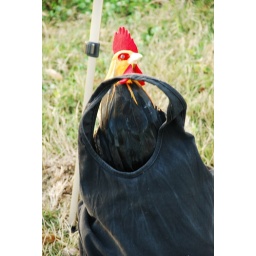
sitting in my bag